Čedomir Jovanović

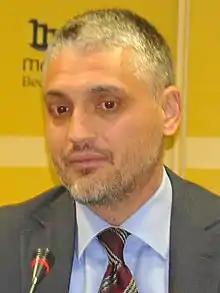
Jovanović in 2015

During the presidency of Slobodan Milošević in Yugoslavia, Jovanović became one of the student leaders of the 1996–1997 protests in Serbia at the age of 25. Jovanović along with fellow student Čedomir Antić were one of the founding members of the "Student Political Club", abbreviated in Serbian as SPK, which successfully organised a massive boycott of the 1997 Serbian general election. In February 1998, the bulk of the SPK membership along with Jovanović himself joined the Democratic Party.